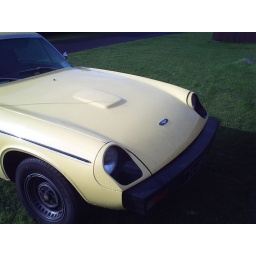
yellow jensen gt by my house